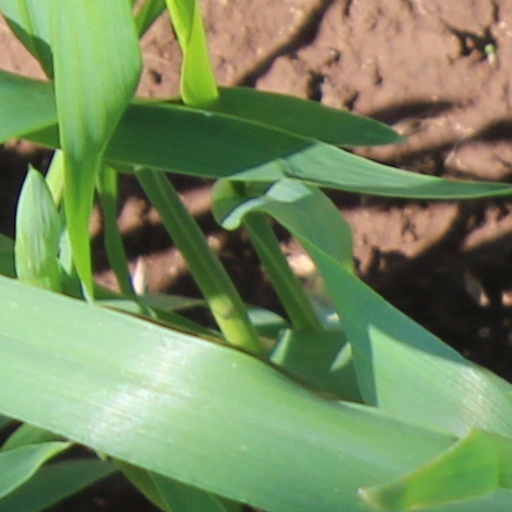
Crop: wheat